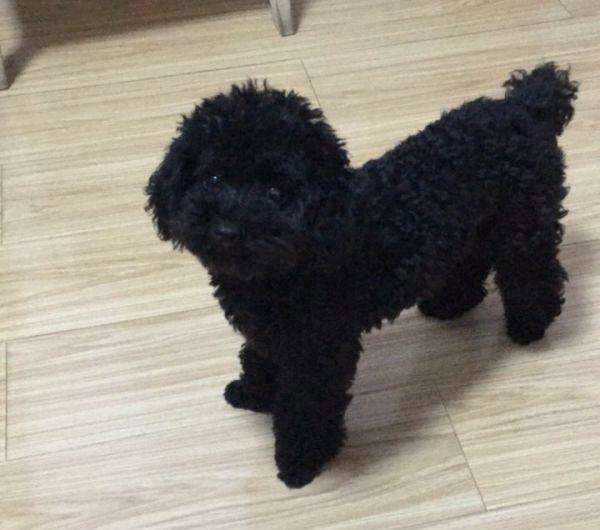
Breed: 7449-n000128-teddy